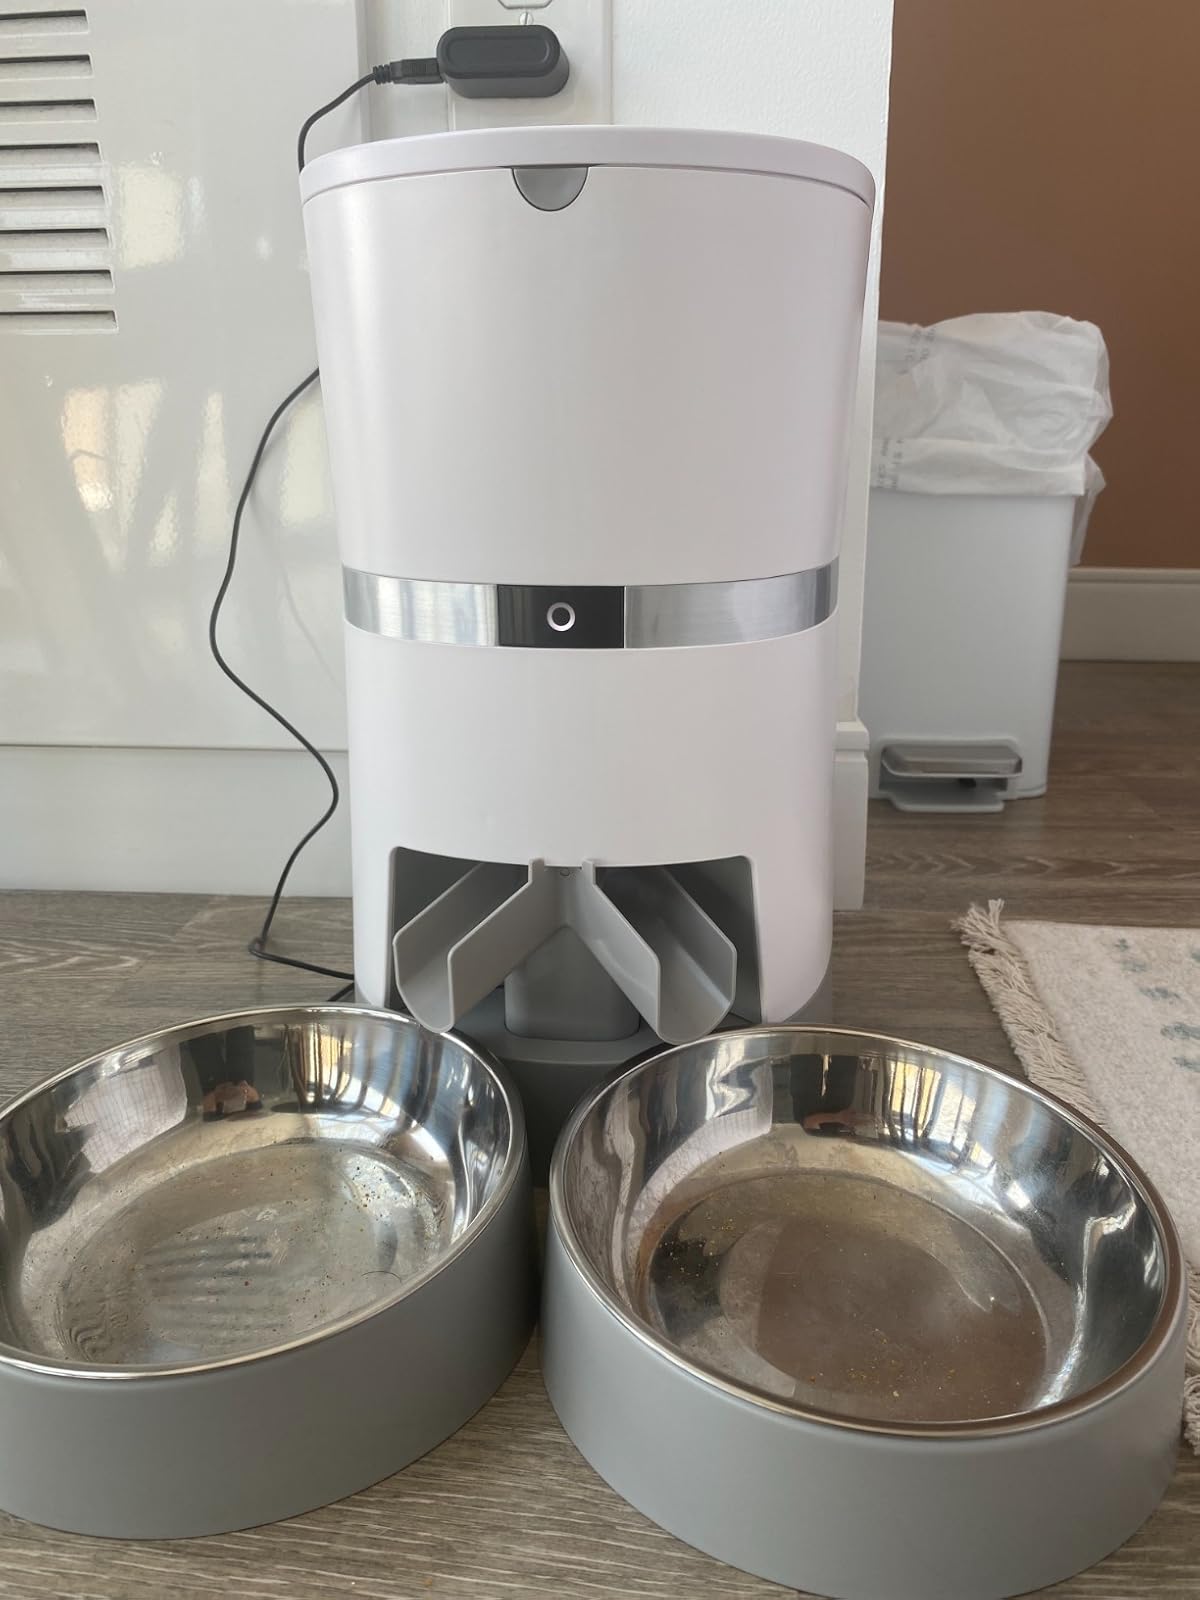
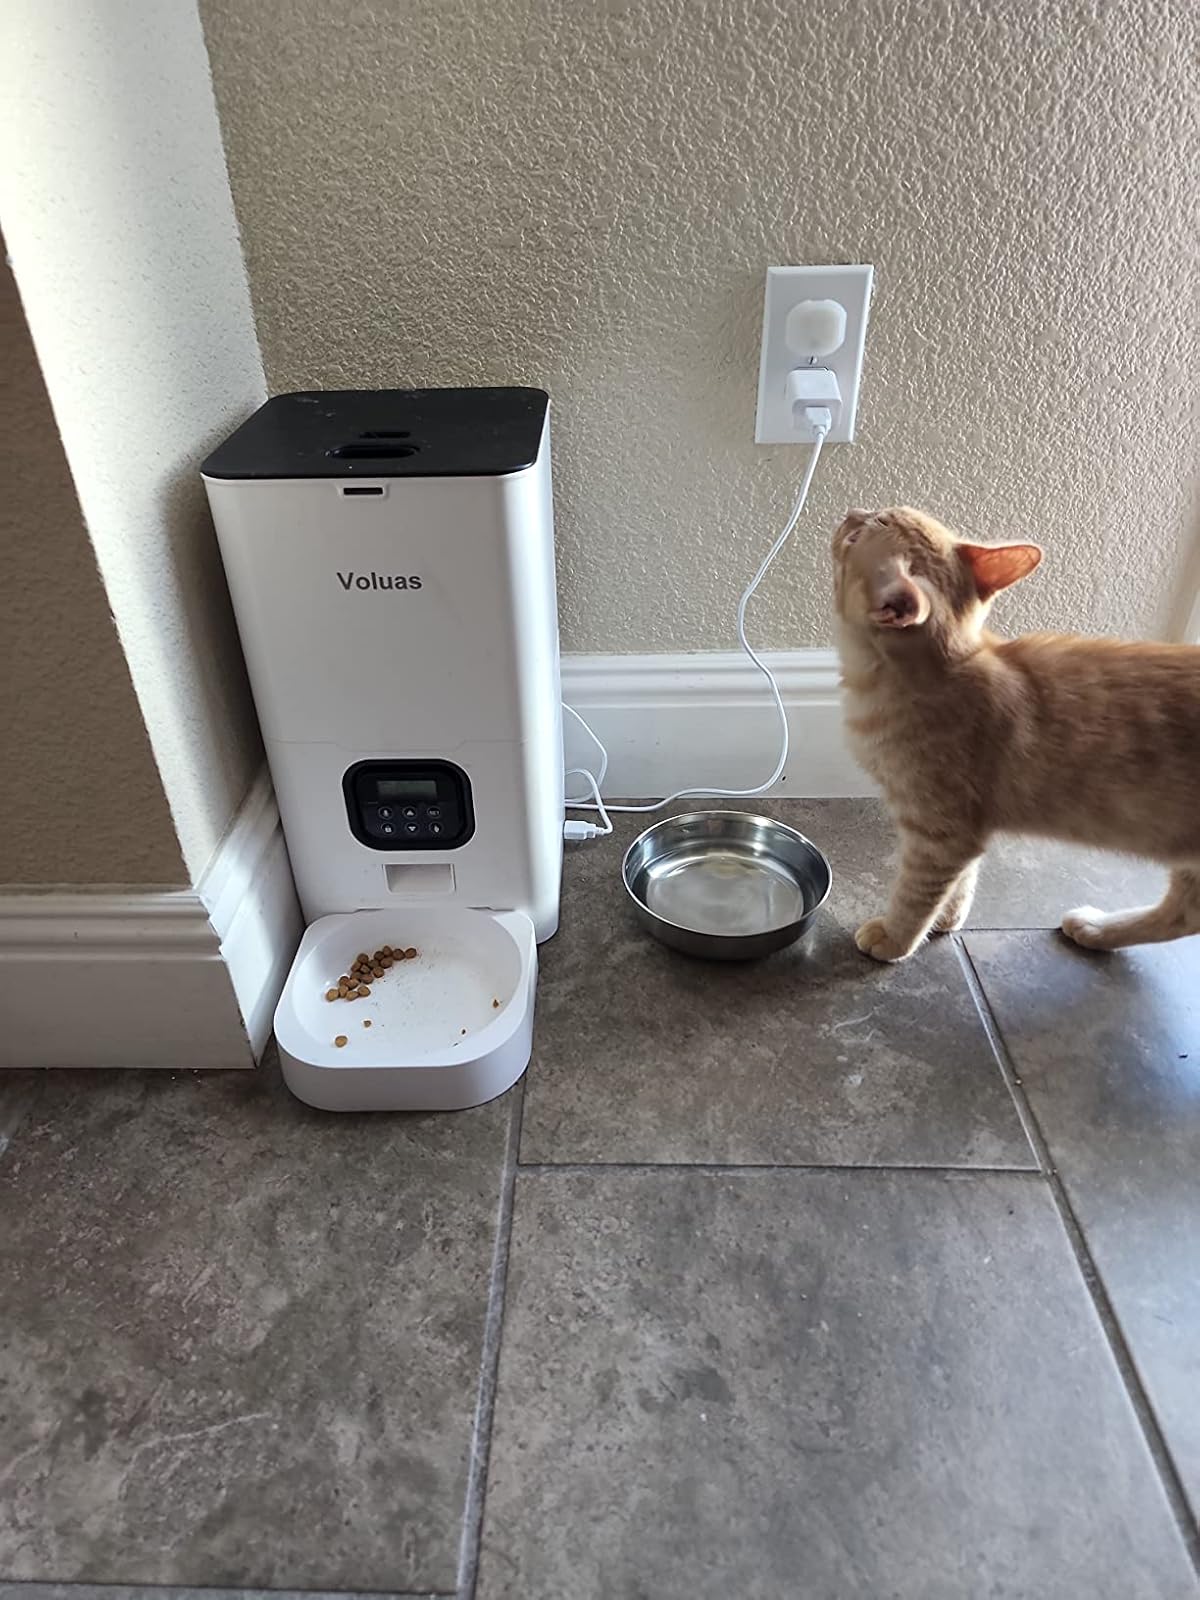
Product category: items_feeder
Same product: no